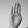
ASL letter: B